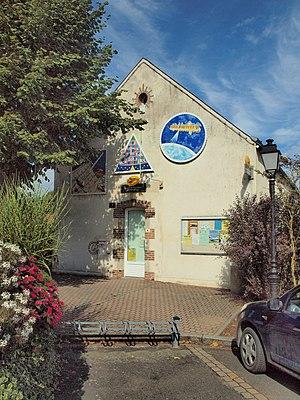
Saint-Martin-d'Abbat (Loiret, France)
Le Letterbox Art désigne la création artistique autour de l'univers des boîtes aux lettres.